Paris, Texas

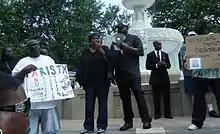
Local resident and activist Brenda Cherry speaking at the rally for Brandon McClelland, 2009

In 2008, an African-American man, Brandon McClelland, was run over and dragged to death under a vehicle. Two white men were arrested, but the prosecutor cited lack of evidence and declined to press charges, and no serious subsequent attempt to find other perpetrators was made. This caused unrest in the Paris African-American community. Following this incident, an attempt by the United States Department of Justice Community Relations Service to initiate a dialogue between the races in the town ended in failure when African-American complaints were mostly met by silent glares from white community members.